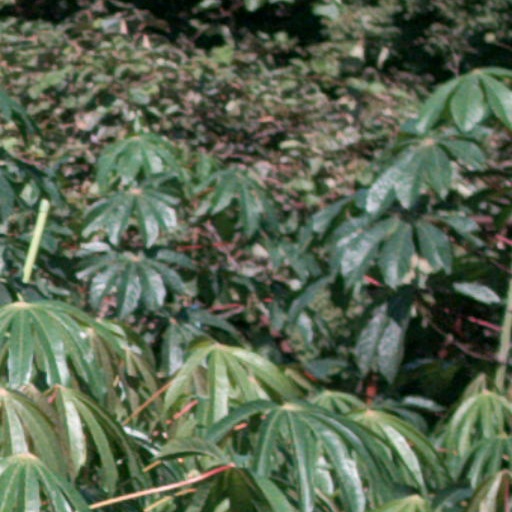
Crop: cassava